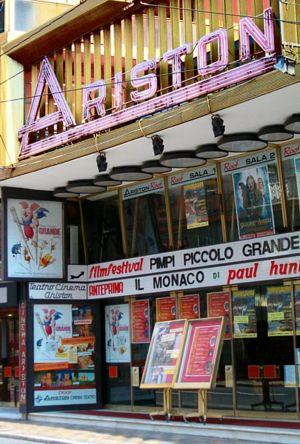
L'alphabet italien est la variante de l'alphabet latin utilisée par la langue italienne. L'alphabet traditionnel contient les 21 lettres indiquées dans la table ci-dessous :
Sanremo, ou San Remo, est une ville d'Italie située dans la province d'Imperia, dans la région de Ligurie.
Nilla Pizzi, née Adionilla Pizzi, est une chanteuse et actrice italienne.
Le festival de Sanremo est un festival de chansons italiennes, créé en 1951, qui a lieu chaque année au théâtre Ariston de Sanremo sur la Riviera ligure, en Italie, et diffusé sur la Rai dont c’est l’émission la plus regardée.